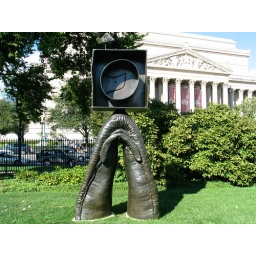
sculpture near white house